Better Angels (NCIS)

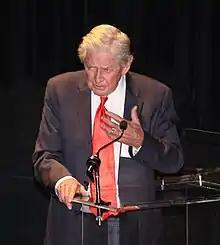
Ralph Waite reprised his role as Gibbs' father. It would be his final screen appearance before his death three months after this episode’s original broadcast.

"Better Angels" is written by Gina Monreal and directed by Tony Wharmby. On the day the episode aired, executive producer Gary Glasberg revealed some insight, and said it was an emotional story "based on some real historical storytelling". The episode also featured "some terrific flashbacks to young Jackson Gibbs".